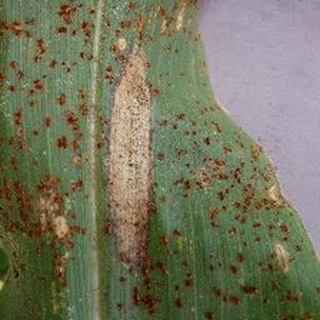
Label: corn_northern_leaf_blight